My Universe (song)

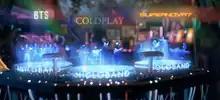
A scene in music video where BTS, Coldplay, and Supernova7 are able to play together using the Holoband.

A music video directed by Dave Meyers was released on 30 September 2021. Set in the "Spheres" planetary system, where music has been banned by the "Silencers", who appeared in Coldplay's 2011 album "Mylo Xyloto". The video depicts Coldplay, BTS, and the fictional alien band Supernova 7 performing "My Universe" together. Though located on different planets, the three groups are united as holograms through "HOLOBAND" technology controlled by alien DJ Lafrique, who broadcasts their performance throughout the system from her radio ship while being hunted by the Silencers. Coldplay filmed the video at an empty, abandoned municipal swimming pool complex in Rubí, Barcelona, in July 2021. The BTS portion was shot on a green-screen stage at a studio in Seoul, South Korea, two weeks after the Barcelona shoot. The green screen was useful to make the visual effects, such as the groups' holographic versions, and to unite the scenes from both groups.